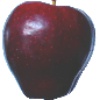
Label: red_delicious_apple